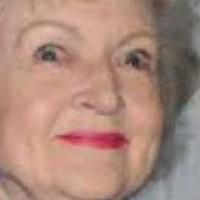
Age group: age 80 +